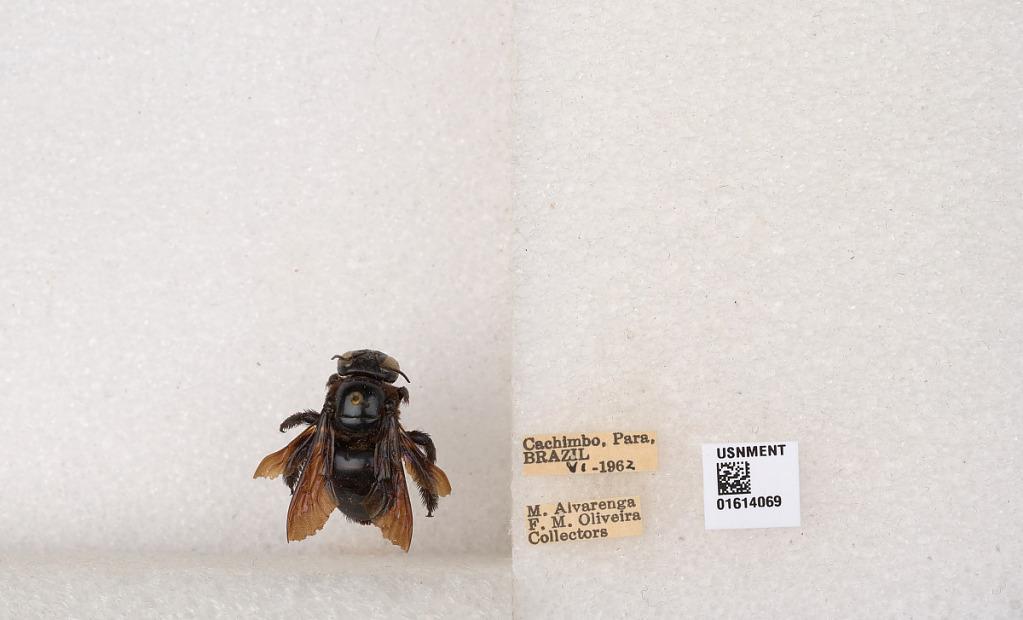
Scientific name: Xylocopa (Schonnherria) macrops Lepeletier
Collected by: M. Alvarenga & F. Oliveira
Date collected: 1962-6-1
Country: Brazil
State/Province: Para
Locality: Cachimbo